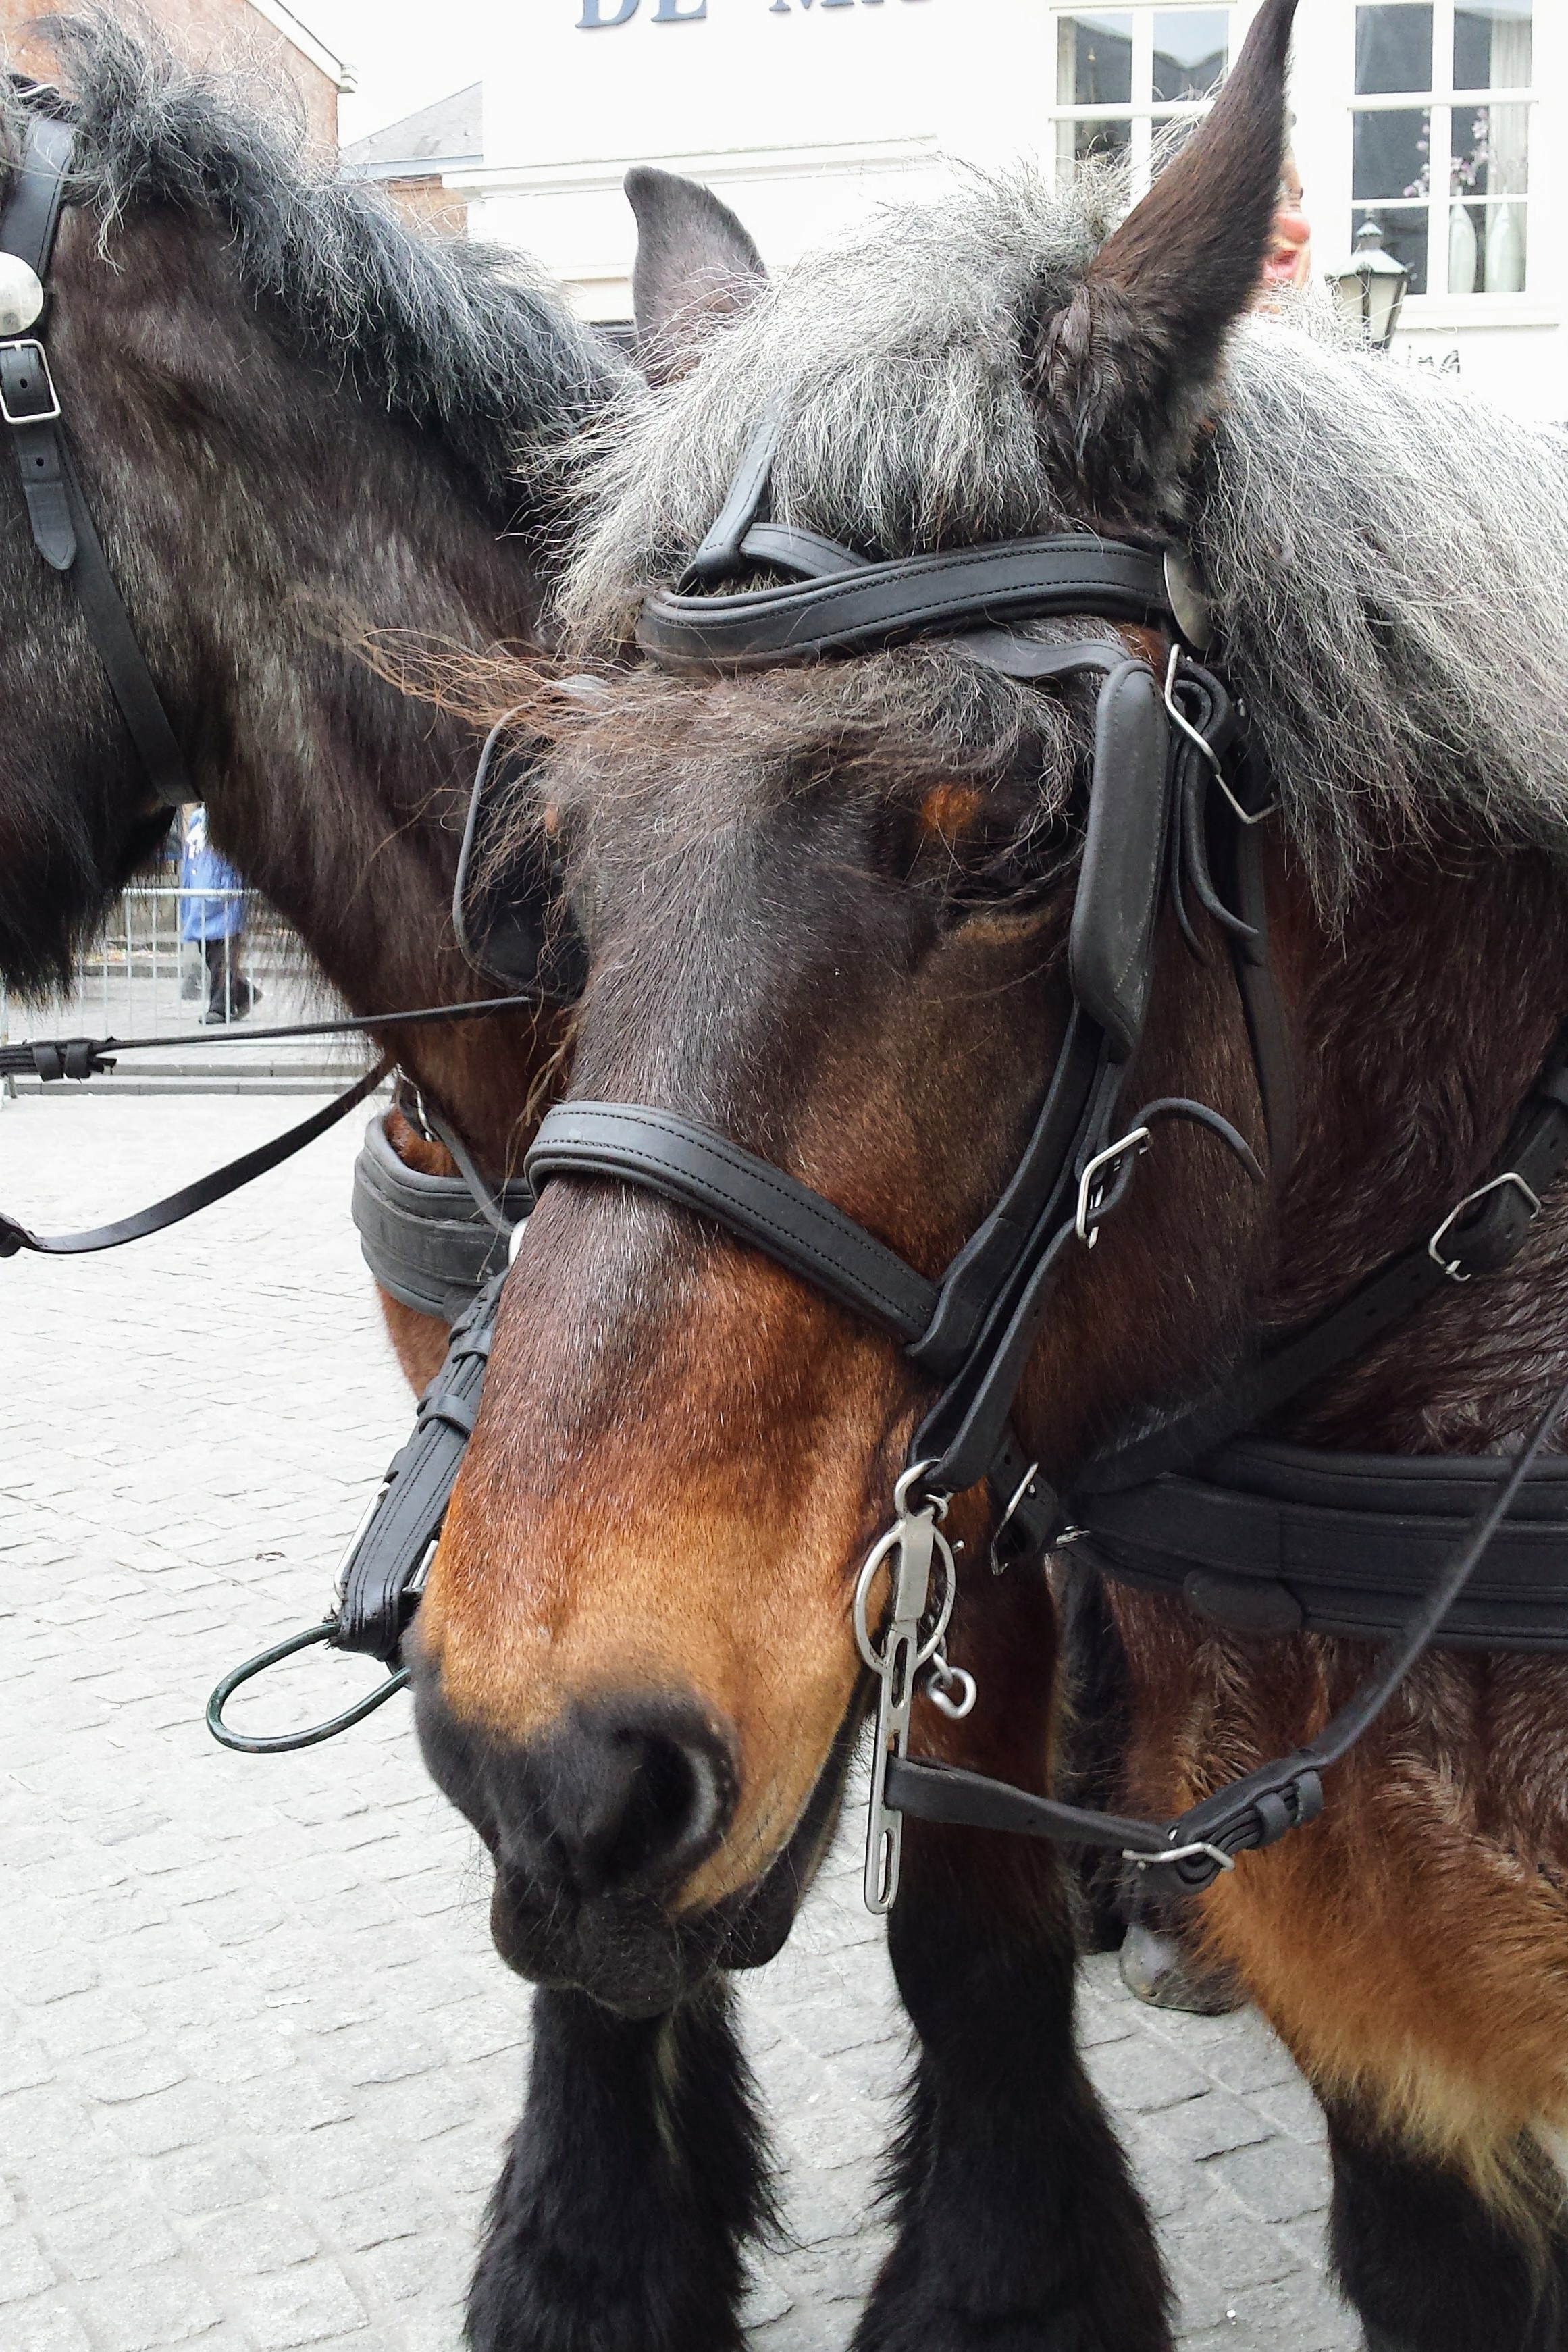
animal, horse, rein, mammal, stallion, mane, bridle, netherlands, animals, vertebrate, mare, halter, mule, pack animal, horse like mammal, mustang horse, horse harness, horse tack, bergen op zoom